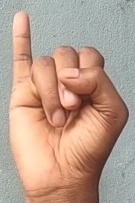
ASL sign: I